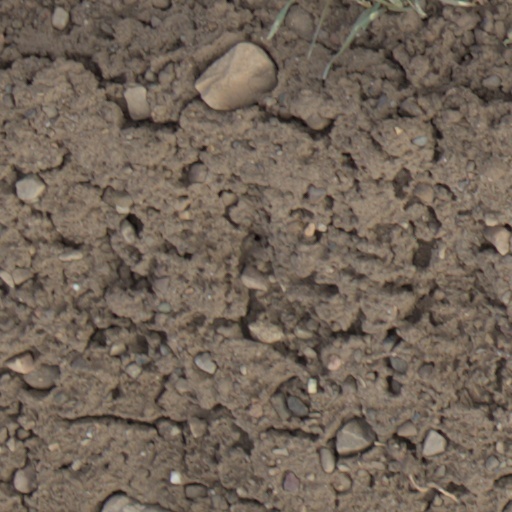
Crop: wheat